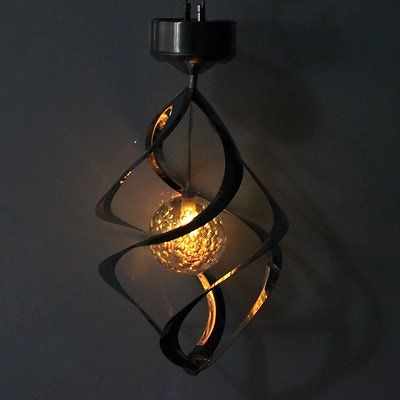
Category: lamp